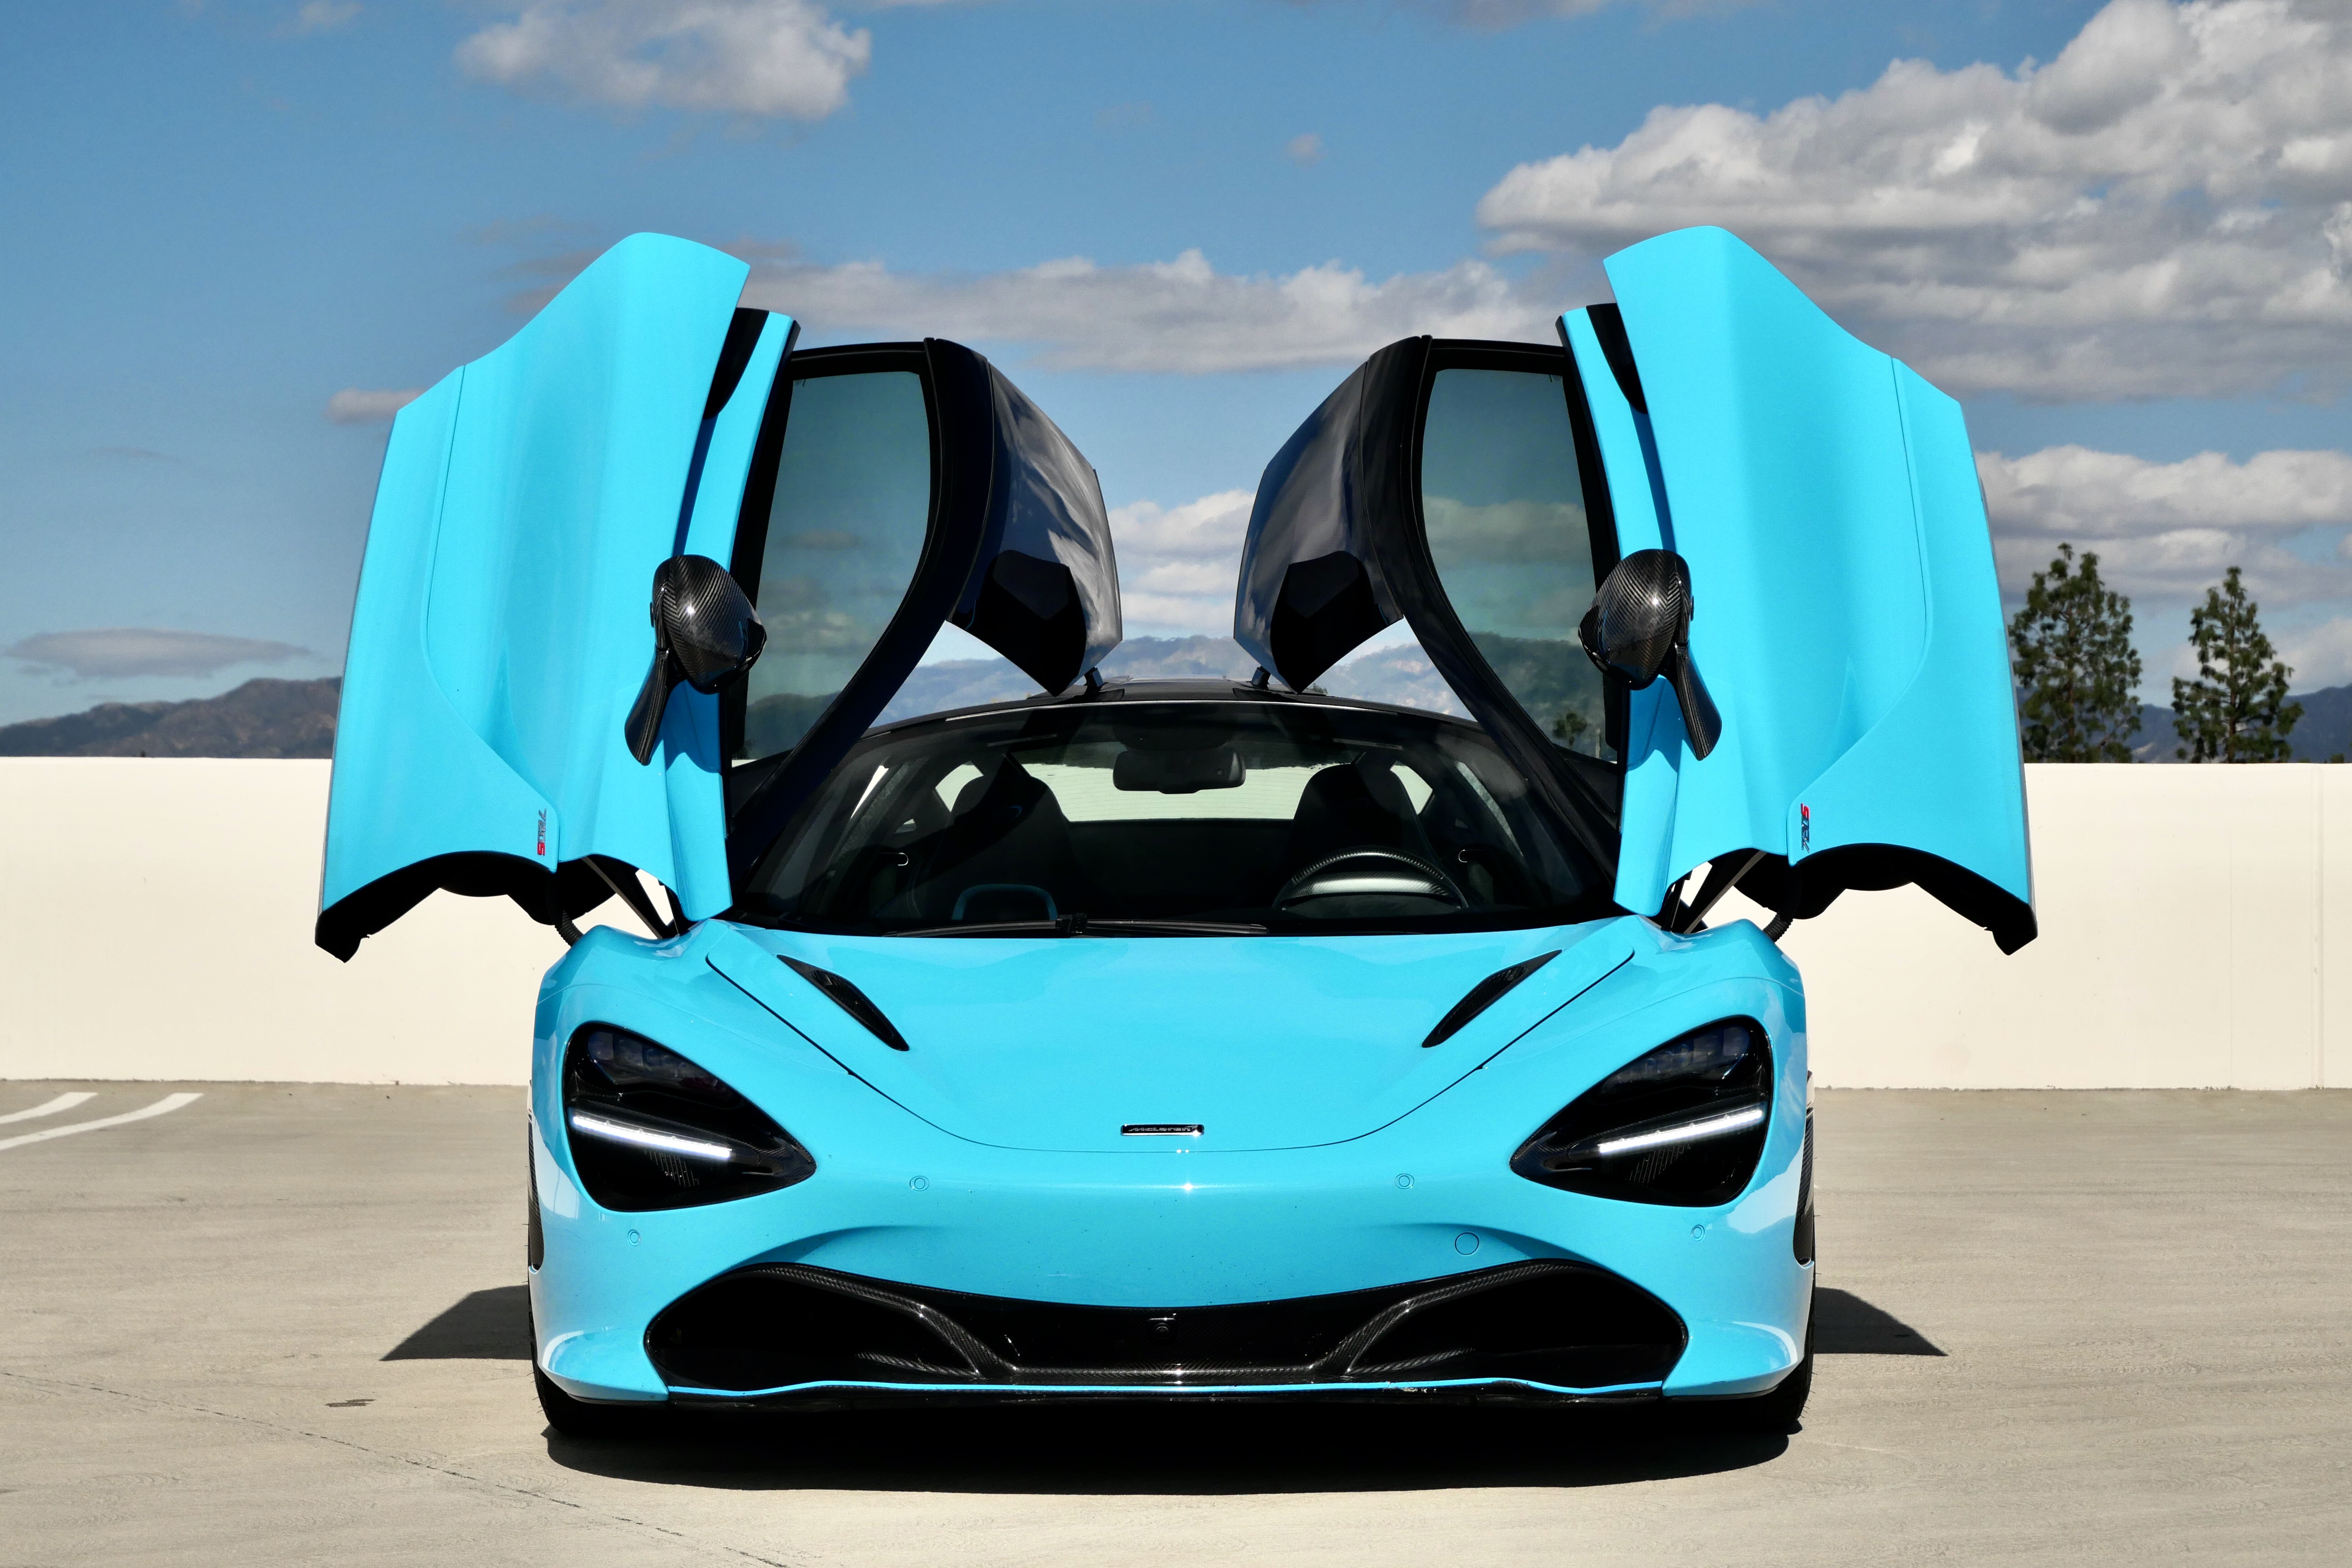
McLaren  720S
Experience Pure Performance with the McLaren 720S – A Supercar Like No Other Step into a world where art meets engineering with the McLaren 720S—a striking blend of raw power, cutting-edge technology, and aerodynamic perfection. Designed for those who crave speed without compromise, the 720S delivers an experience that ignites the senses and redefines what it means to drive. Performance and Power: At the heart of the McLaren 720S lies a 4.0-liter twin-turbocharged V8 engine that produces an astonishing 710 horsepower and 568 lb-ft of torque. Accelerating from 0 to 60 mph in a mere 2.8 seconds, the 720S offers breathtaking performance with razor-sharp precision. Paired with a seamless 7-speed dual-clutch transmission, every shift is lightning-fast and perfectly timed. The advanced Proactive Chassis Control II system ensures exceptional handling and adaptability, whether you’re carving through corners or conquering the track. Design and Innovation: The McLaren 720S is a triumph of aerodynamic design and futuristic styling. Every curve, vent, and line is engineered for optimal airflow and maximum downforce. The signature dihedral doors open upward to reveal a cockpit that balances driver focus with luxurious simplicity. Inside, premium materials, minimalist design, and a digital folding driver display reflect McLaren’s obsession with performance-oriented elegance. The 720S is not just beautiful—it’s built to perform with purpose. Technology and Safety: Equipped with a suite of intelligent features, the 720S offers more than just raw speed. Its infotainment system includes navigation, smartphone connectivity, and customizable driving modes, while advanced telemetry and performance tracking keep enthusiasts informed and engaged. Safety systems such as traction control, carbon-ceramic brakes, rearview camera, and front/rear parking sensors help ensure control and confidence at every turn. Why Choose the McLaren 720S? The McLaren 720S is more than a supercar—it’s a statement of intent. It’s for the driver who demands performance without compromise, design that turns heads, and innovation that pushes boundaries. Whether on the track or the open road, the 720S transforms every drive into an unforgettable experience. Precision. Power. Passion. That’s the McLaren way.
Brand: rrcla
Category: Vehicles & Parts > Vehicles > Motor Vehicles > Motor Sports Vehicles